Sky position (RA, Dec in degrees): 176.48, 13.516
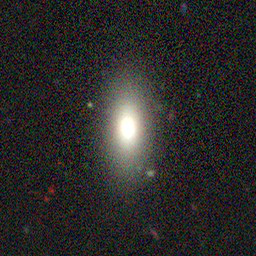
Galaxy morphology: Disturbed Galaxies